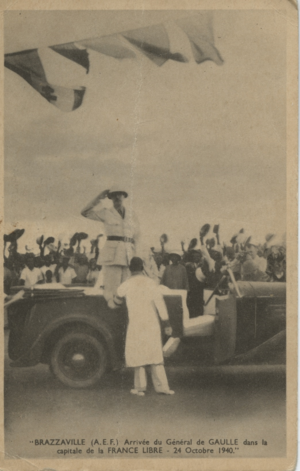
Charles de Gaulle arrivant à Brazzaville, nouvelle capitale de la France libre, le 24 octobre 1940.
L'Afrique française libre est l'entité politique rassemblant les territoires africains successivement ralliés à la France libre du général de Gaulle, à partir d'août 1940, pendant la Seconde Guerre mondiale, pour continuer la lutte contre les forces de l'Axe.